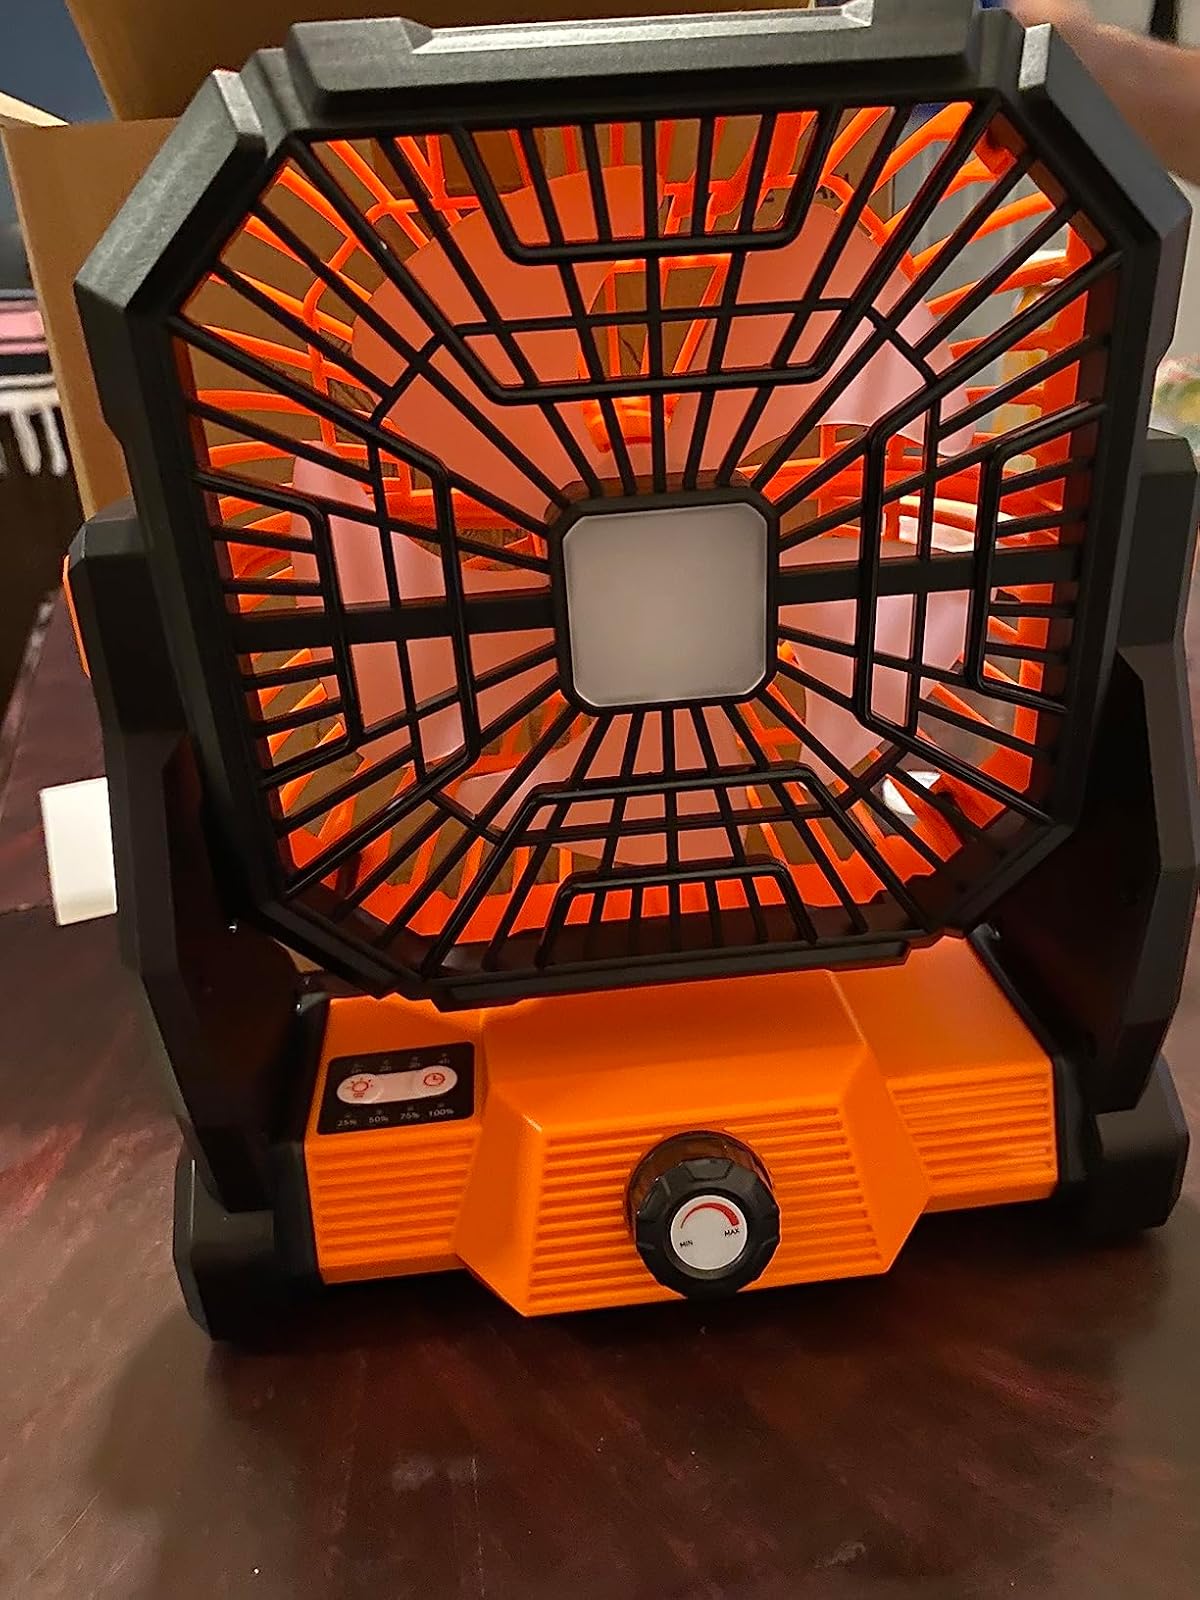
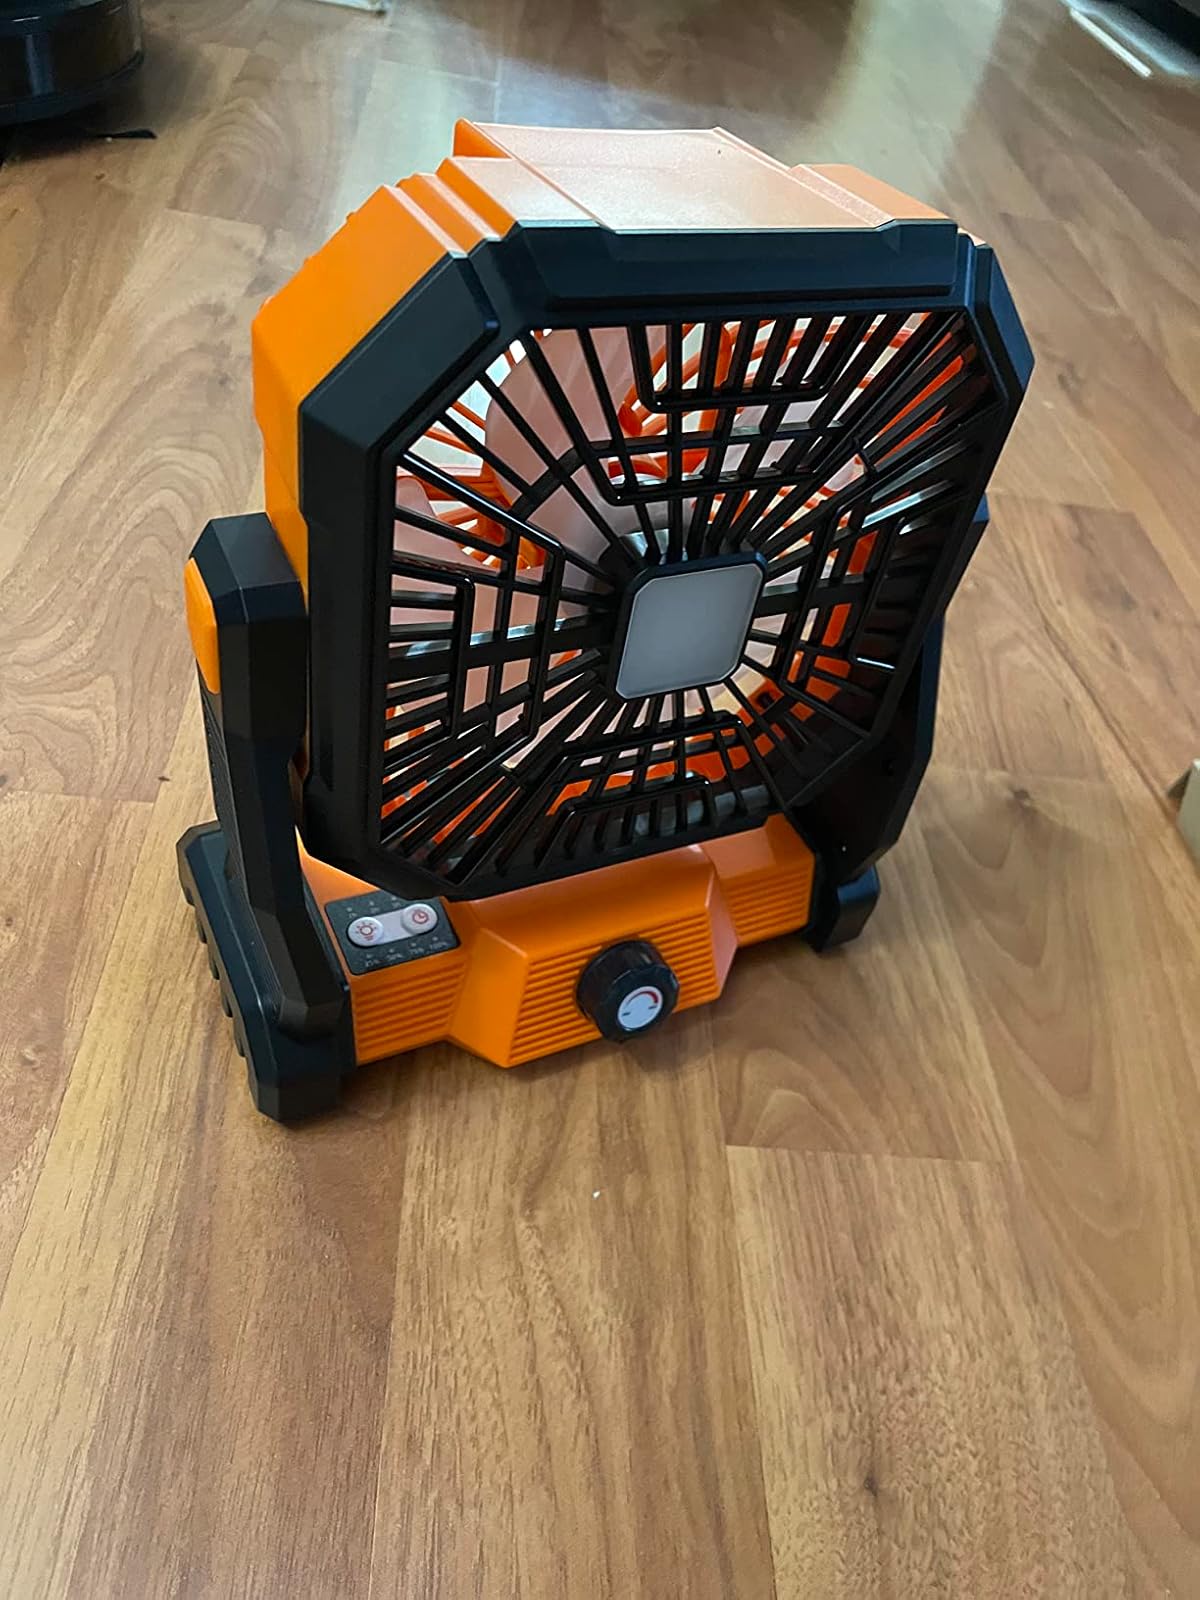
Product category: lantern
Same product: yes